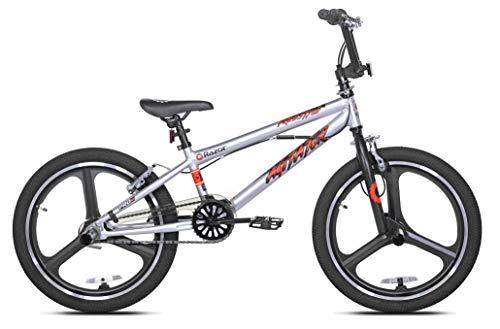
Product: Razor Agitator BMX/Freestyle Bike, 20-Inch
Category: Sports & Outdoors | Outdoor Recreation | Cycling | Kids' Bikes & Accessories | Kids' Bikes
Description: Strong High Tensile Steel Frame and Fork.
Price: $179.99
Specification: Product Dimensions:         50 x 25 x 35 inches    |Shipping Weight: 37.8 pounds (View shipping rates and policies)|ASIN: B07TBBNWJV|Item model number: 92096|    #149    in Kids' Bicycles